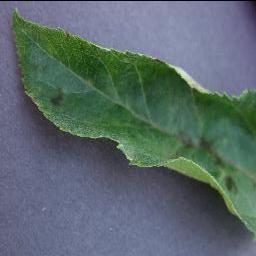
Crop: apple
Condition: scab